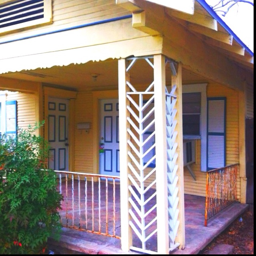
even neglected old houses often manage to have more warmth and character than massive expensive new houses .